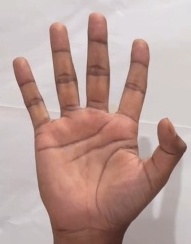
ASL sign: 5